Kian Pourtorab

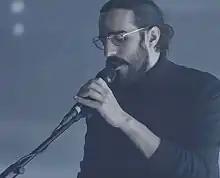

Kian Pourtorab; is a singer, songwriter, composer and musician from Iran. He is also known as the founder and lead singer of , an alternative rock band in Iran. The band stopped activities in 2016 and Pourtorab pursued his career as a solo artist. He has since released several solo albums including “This Side (2018)”, “Q (2021)”, ”Shabgard (2022)” along with multiple solo singles such as “Delsard”, “Ye Khabeh, Na Bishtar”, and “Bord o Bakht”.